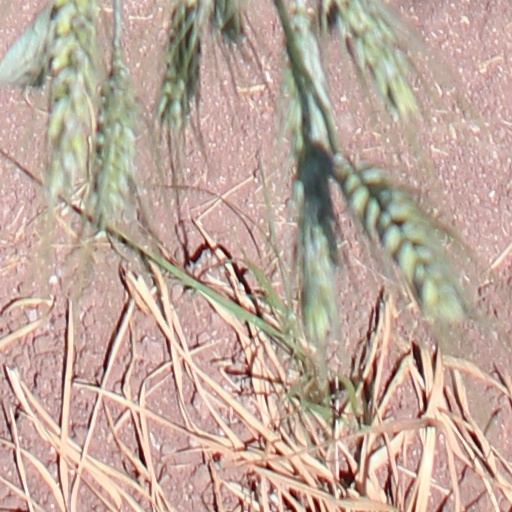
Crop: wheat